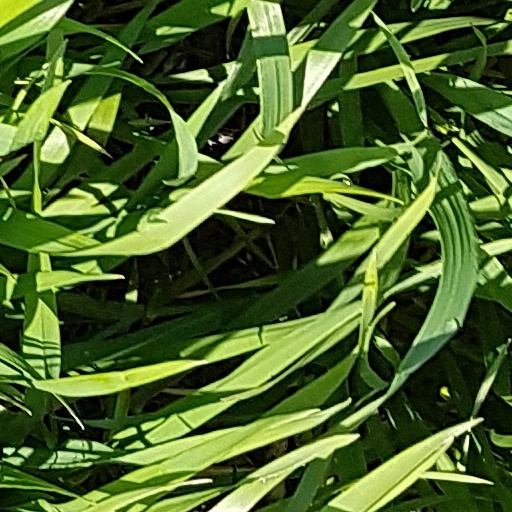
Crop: wheat